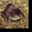
Label: shrew